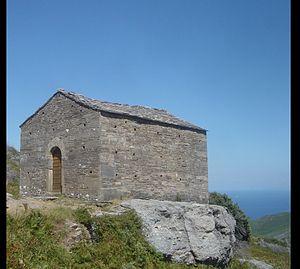
Sisco est une commune française située dans la circonscription départementale de la Haute-Corse et le territoire de la collectivité de Corse. Elle appartient à l'ancienne piève de Brando, dans le Cap Corse.